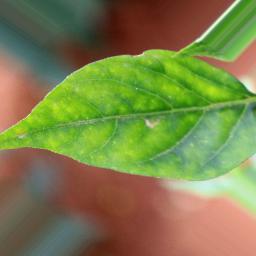
Label: healthy